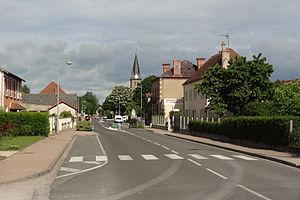
La Ferté-Hauterive (03) (Clos de la Vermillière)
La Ferté-Hauterive est une commune française, située dans le département de l'Allier en région Auvergne-Rhône-Alpes.